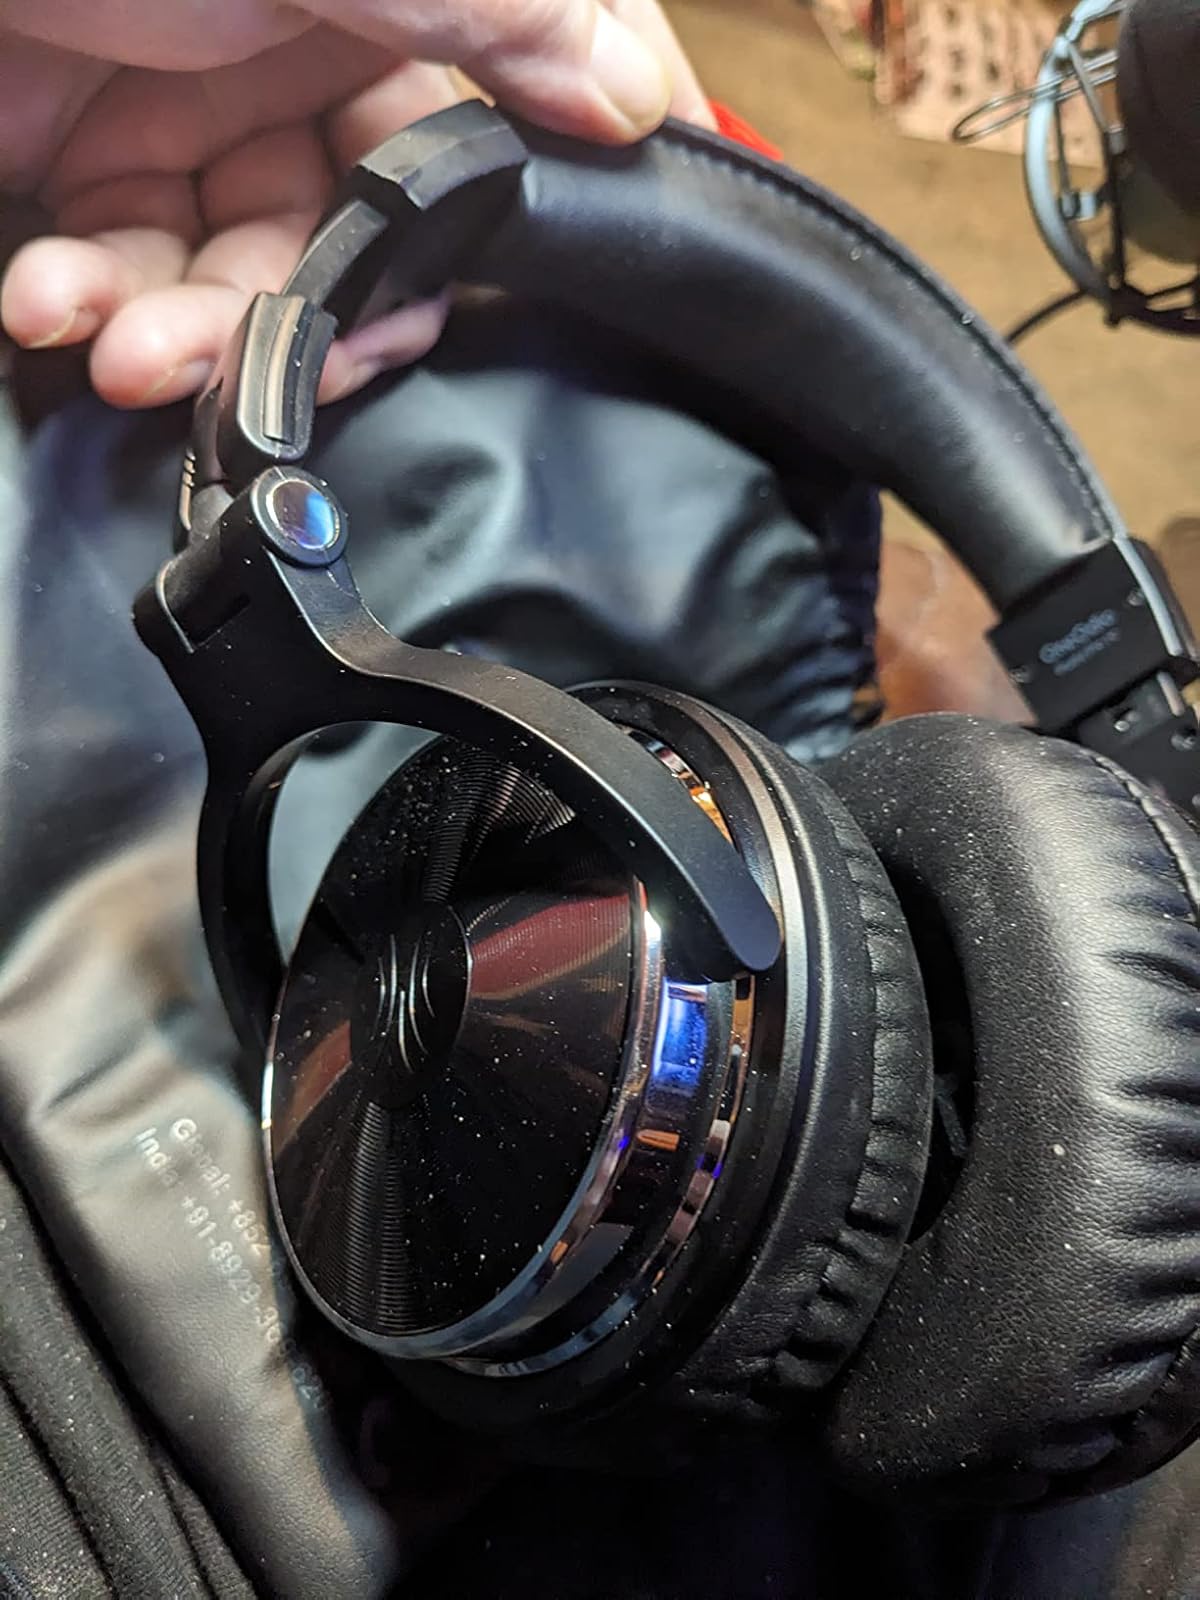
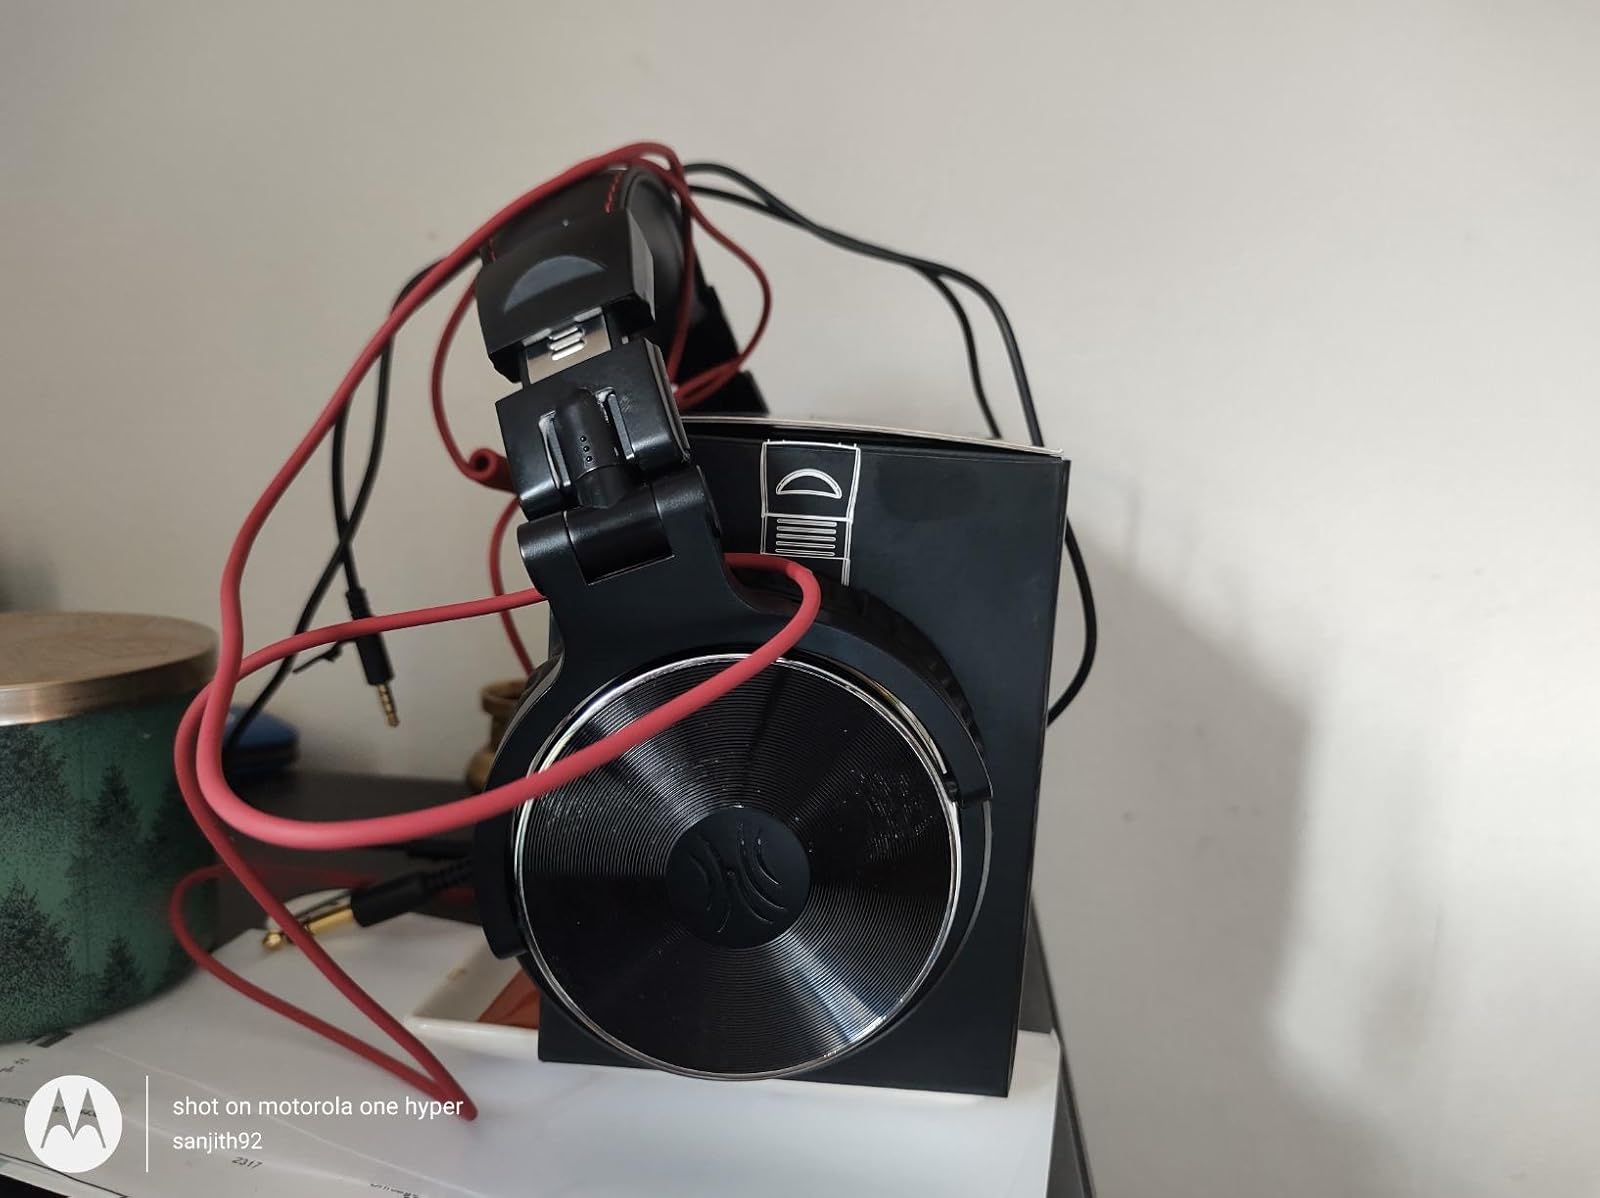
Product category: headphones
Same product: yes